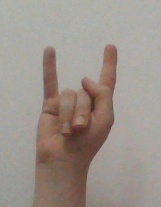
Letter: la